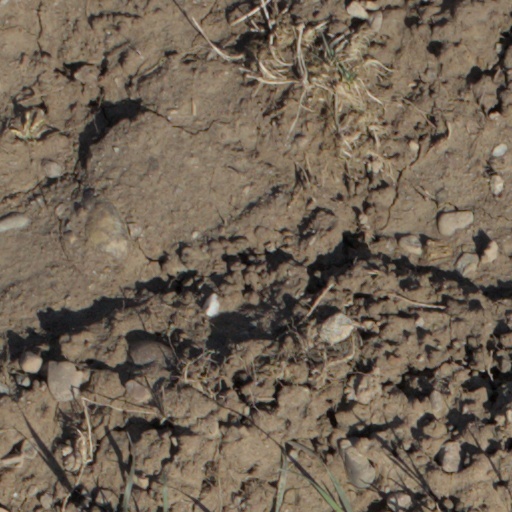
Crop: wheat